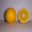
Label: orange